Cwm, Blaenau Gwent

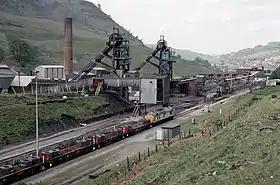
Marine Colliery in 1989, a few weeks after closure.

The sinking of this colliery began in 1889 by the Ebbw Vale Steel, Iron and Coal Company Ltd. The downcast shaft being deep and the up-cast yards. The first coal was produced in 1893.